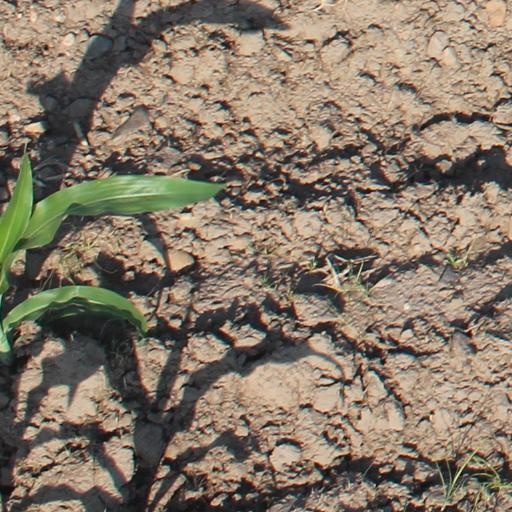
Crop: maize; corn